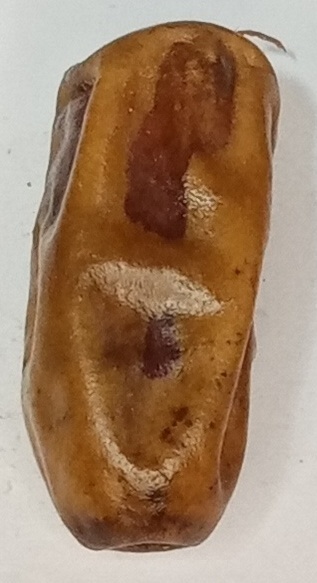
Variety: gajar
Size: small
Grade: grade-3